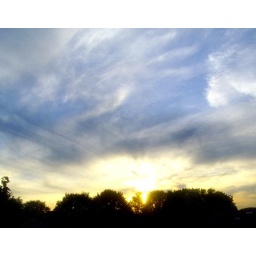
Sweeping strokes of clouds with Nature's sky art from my window at sunset again in the Port...Jerry Long Newburyport